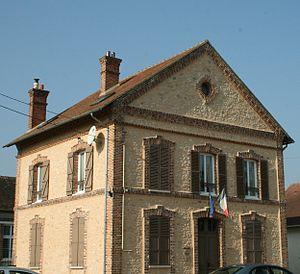
Photo de la Mairie.
Treuzy-Levelay est une commune française située dans le département de Seine-et-Marne en région Île-de-France. Elle fait partie de la communauté de communes Moret Seine et Loing.